Gothic aspects in Frankenstein

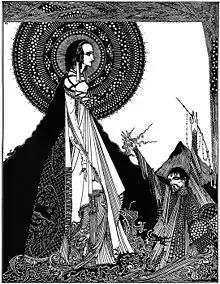
Illustration of Ligeia by Harry Clarke in 1919.

"Frankenstein" naturalizes the Gothic supernatural: the unavowable and unformulated imaginary becomes reality, fantasy (or phantasy) occupying the entire sphere of the real, with neurosis becoming the very reality of the novel.